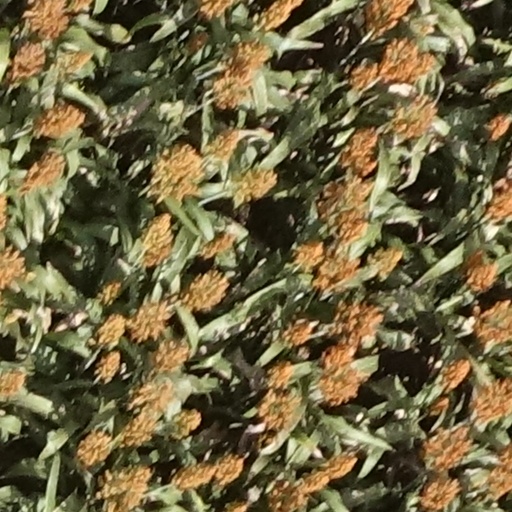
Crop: sorghum